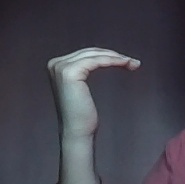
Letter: haa